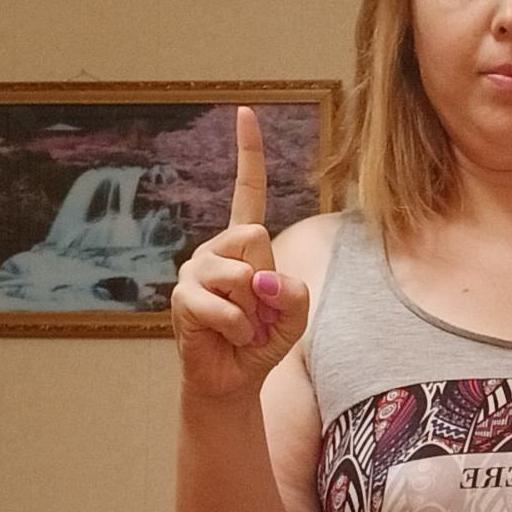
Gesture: one